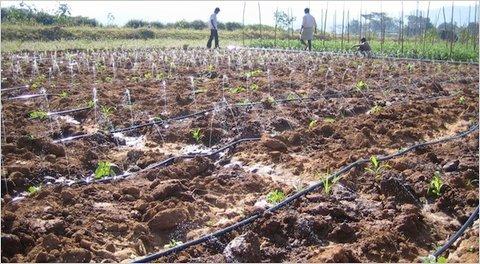
Mbegu za mazao zikiwa zimepandwa mashambani na kustawi katika miche midogo ya rangi ya kijani, huku kukiwa na mabomba marefu ya maji yaliyotobolewa, na kurusha maji kwa njia ya matone kwa nguvu kubwa, kama vile mvua.